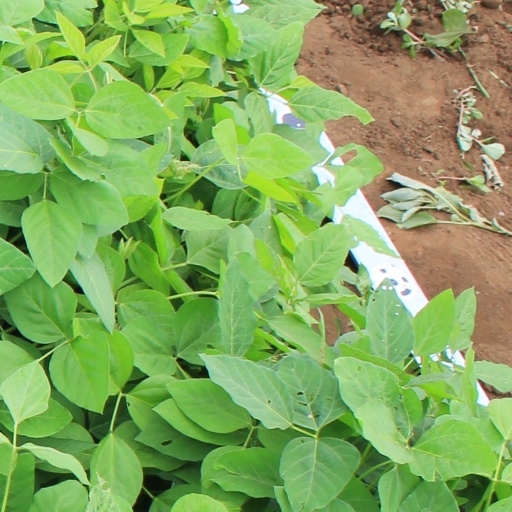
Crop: soybean